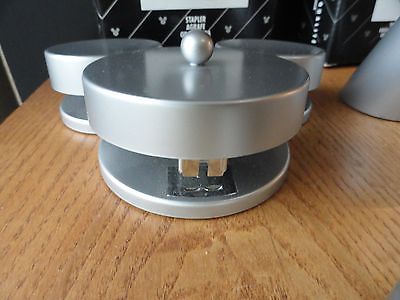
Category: stapler